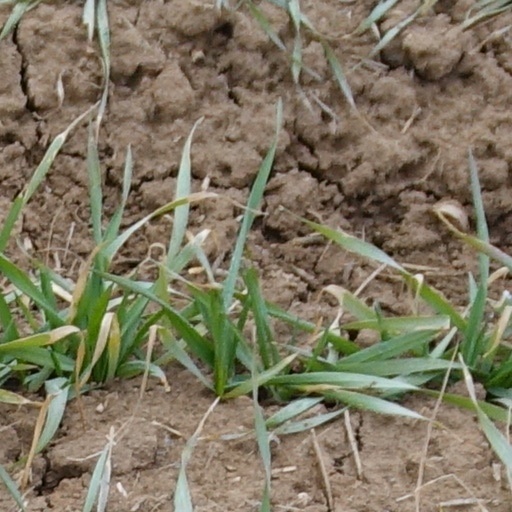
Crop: wheat